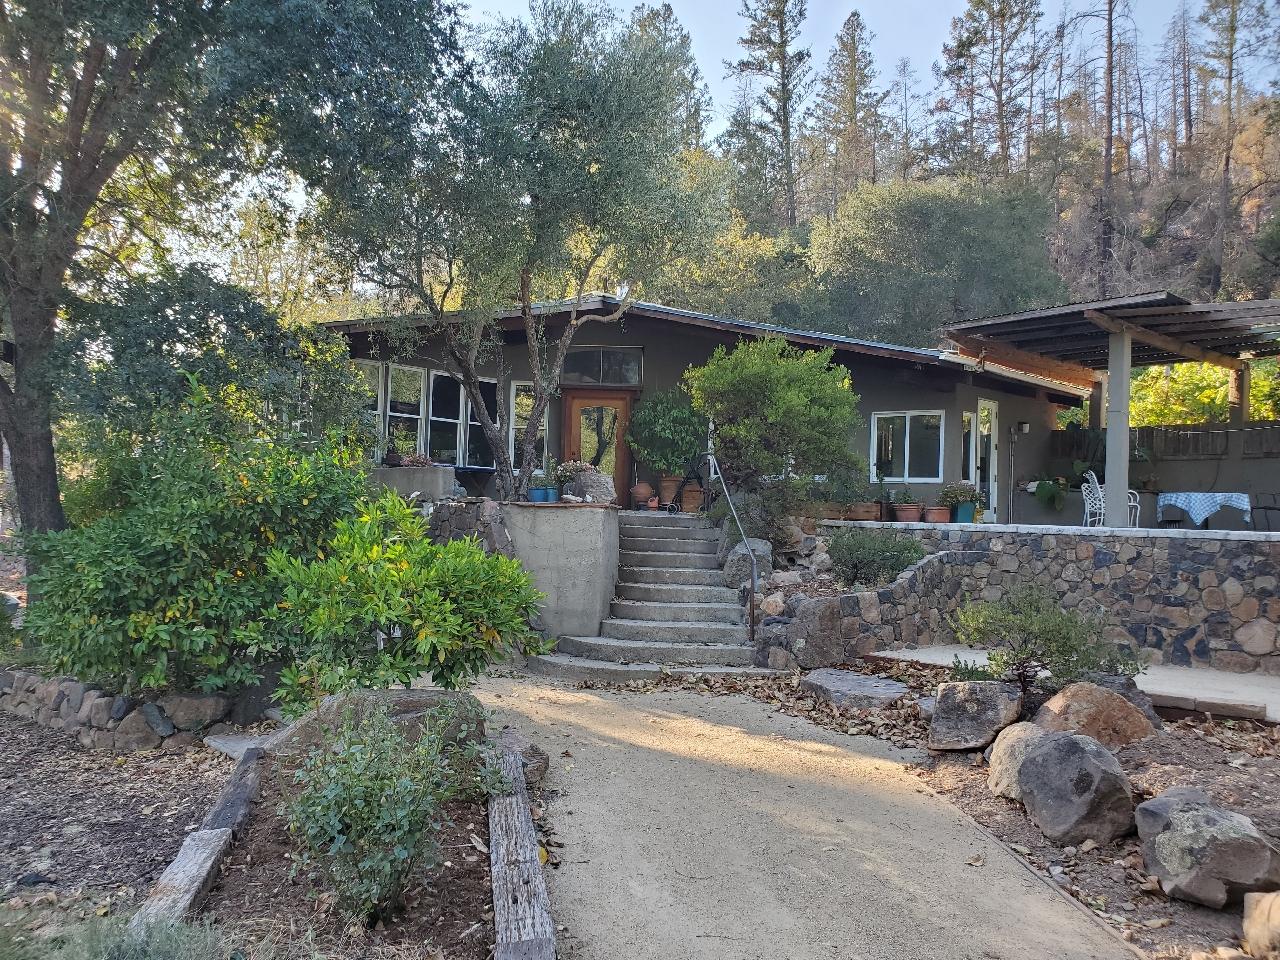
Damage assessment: no_damage